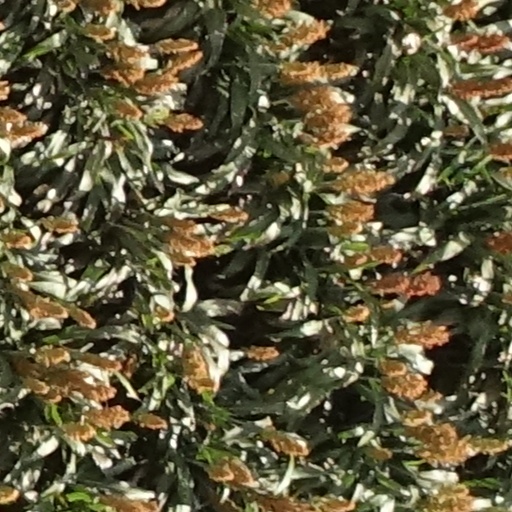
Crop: sorghum